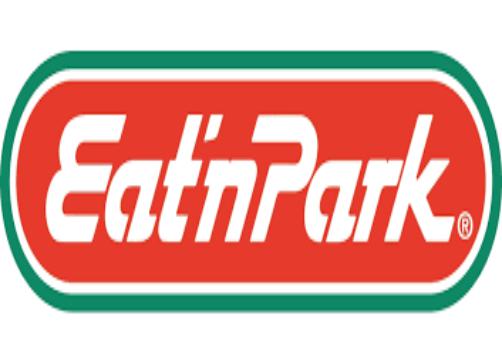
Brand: Eat'n Park
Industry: Food